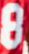
Number: 8